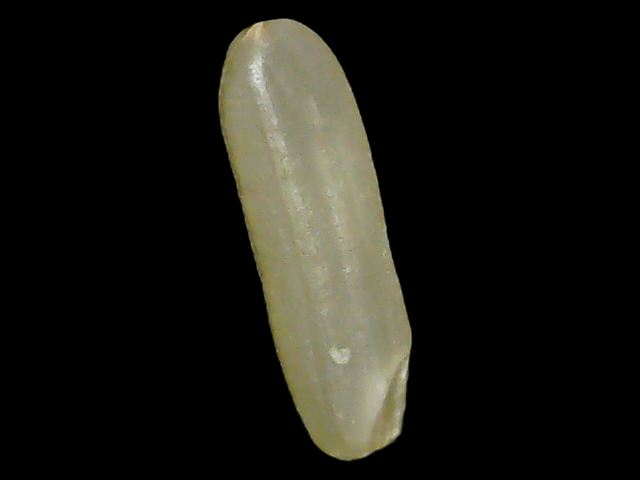
Rice variety: Binadhan21